Ramón Barea

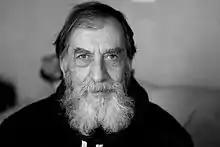

José Ramón Barea Monge was born in Bilbao on 13 July 1949. Barea made his feature film debut in the 1981 film "Escape from Segovia".